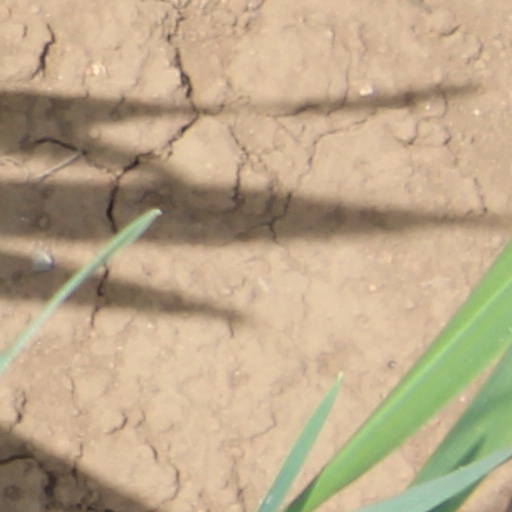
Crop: wheat